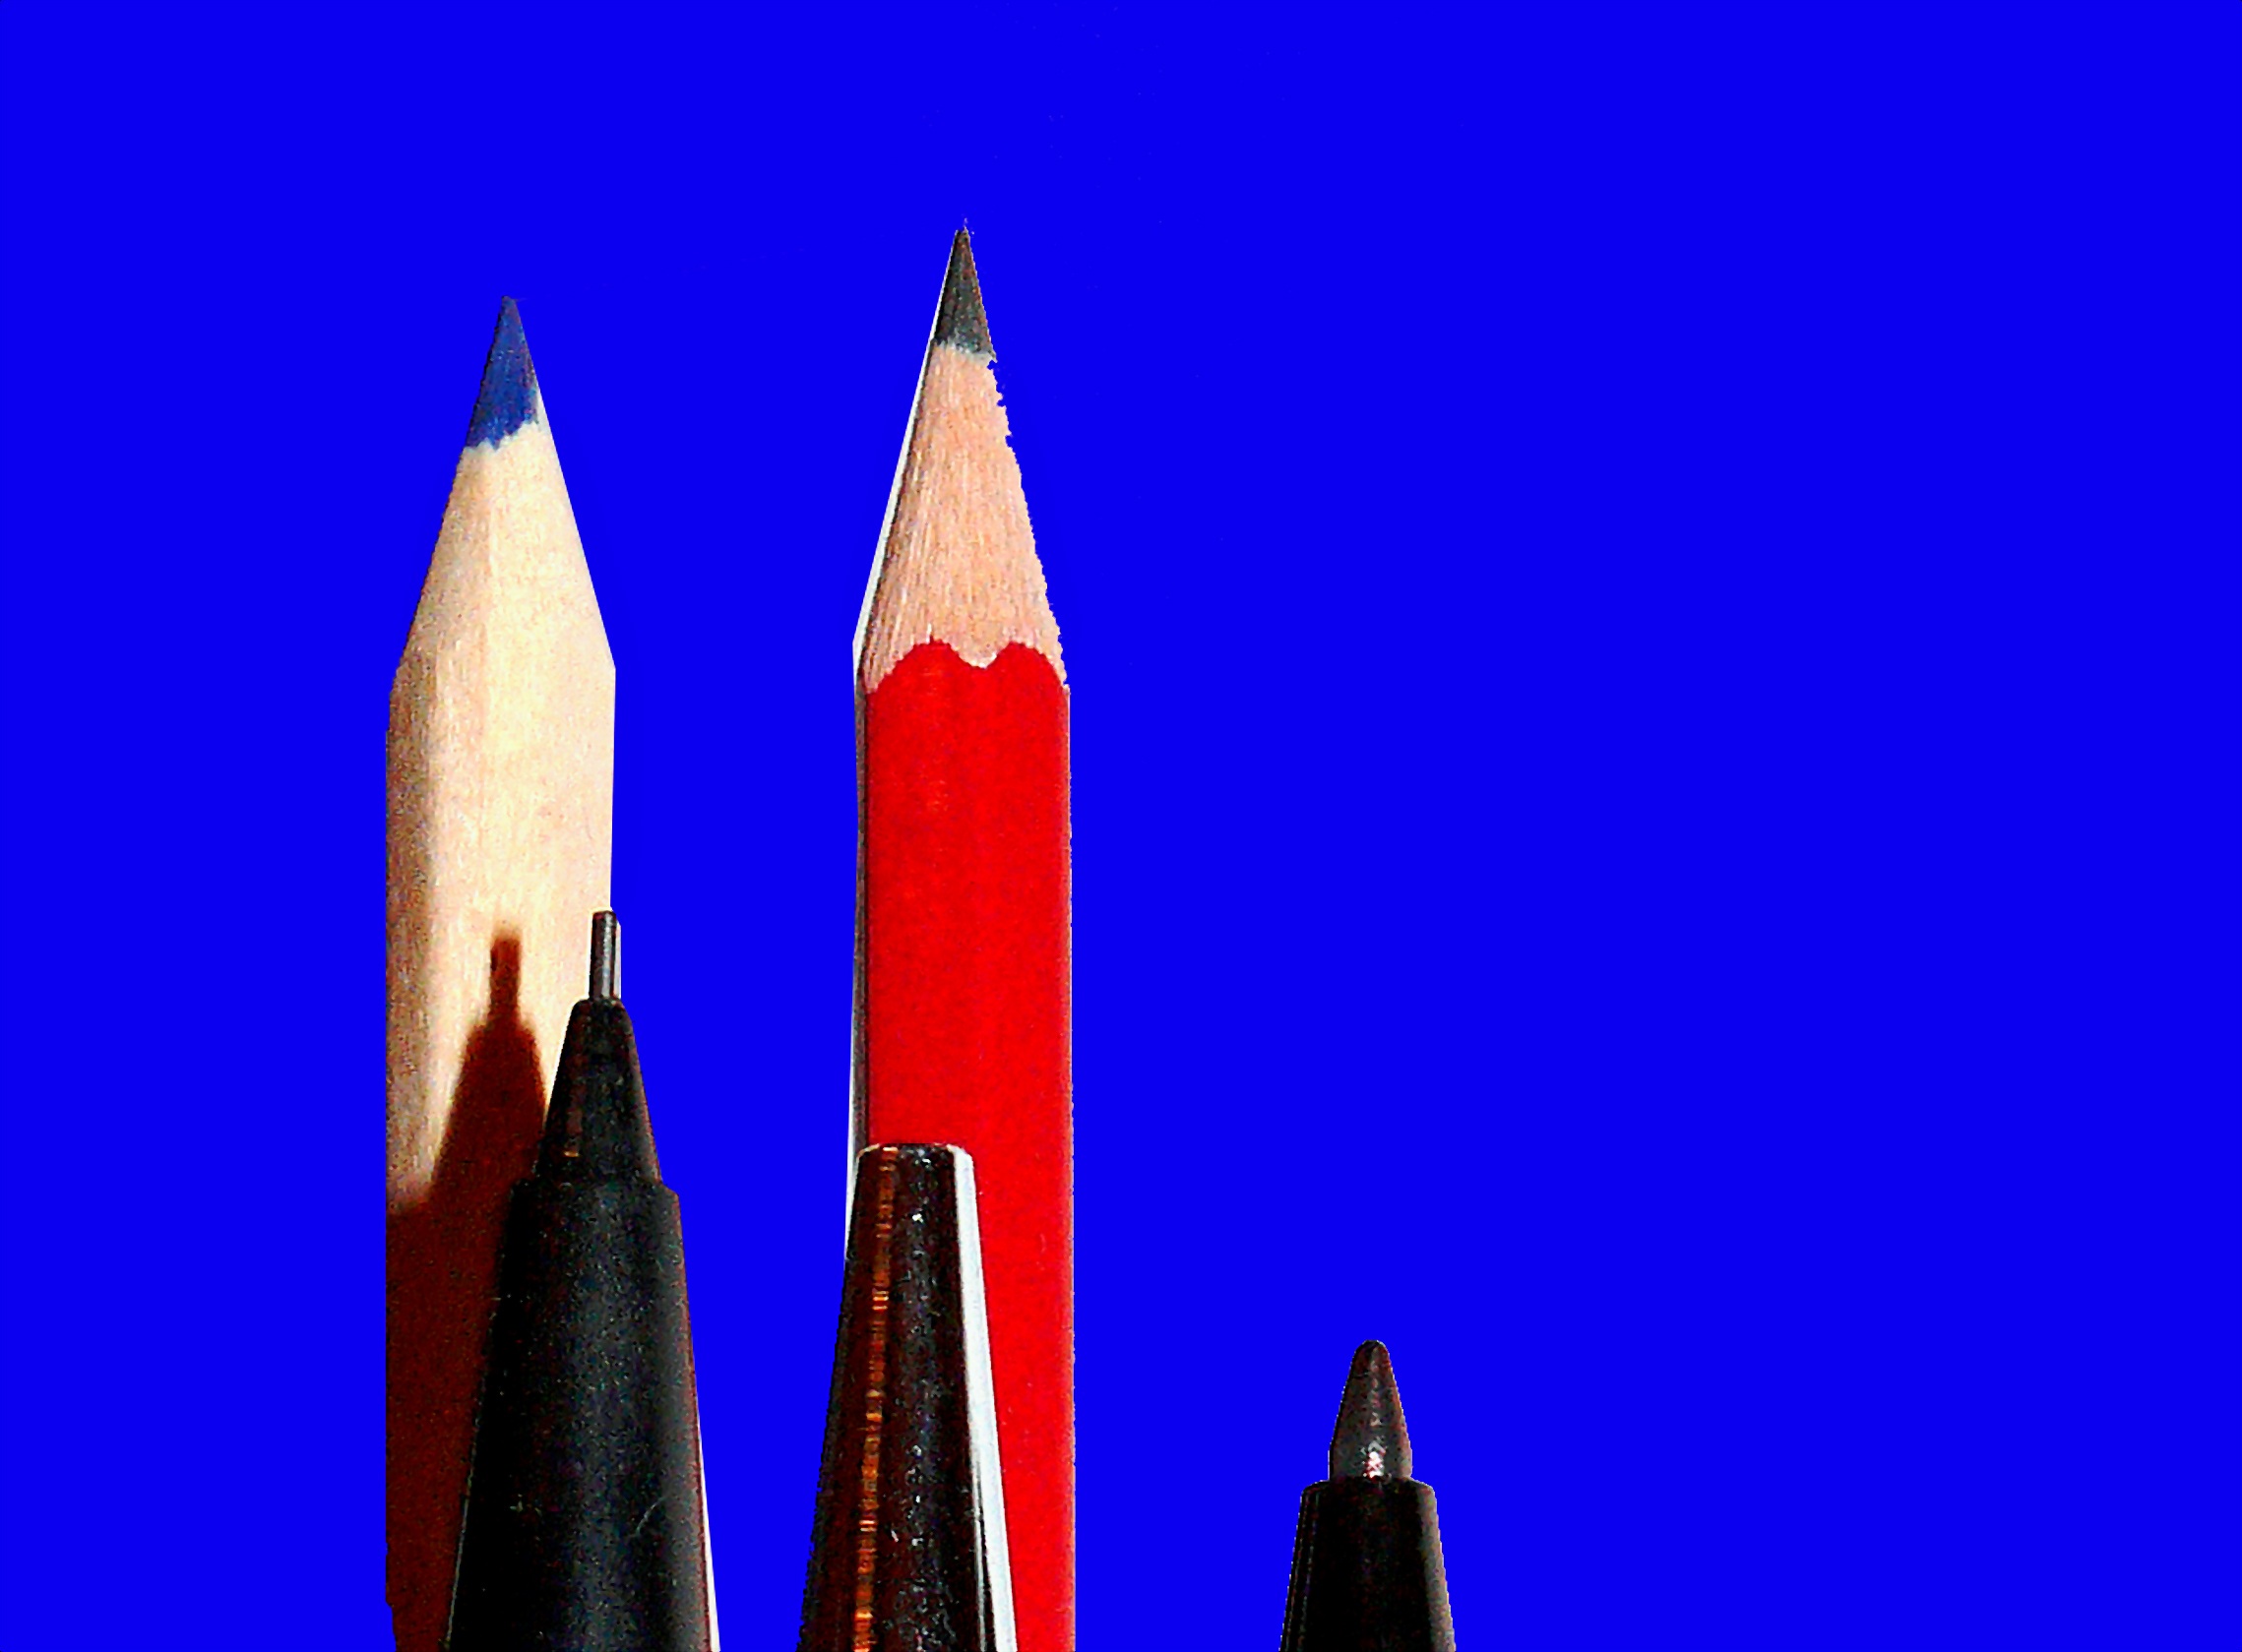
wood, skyline, skyscraper, flag, paint, rocket, sketch, creativity, spire, pens, pencils, draw, leave, paperwork, pointed, office accessories, office supplies, writing utensil, tips on, writing accessories, graphite pencils